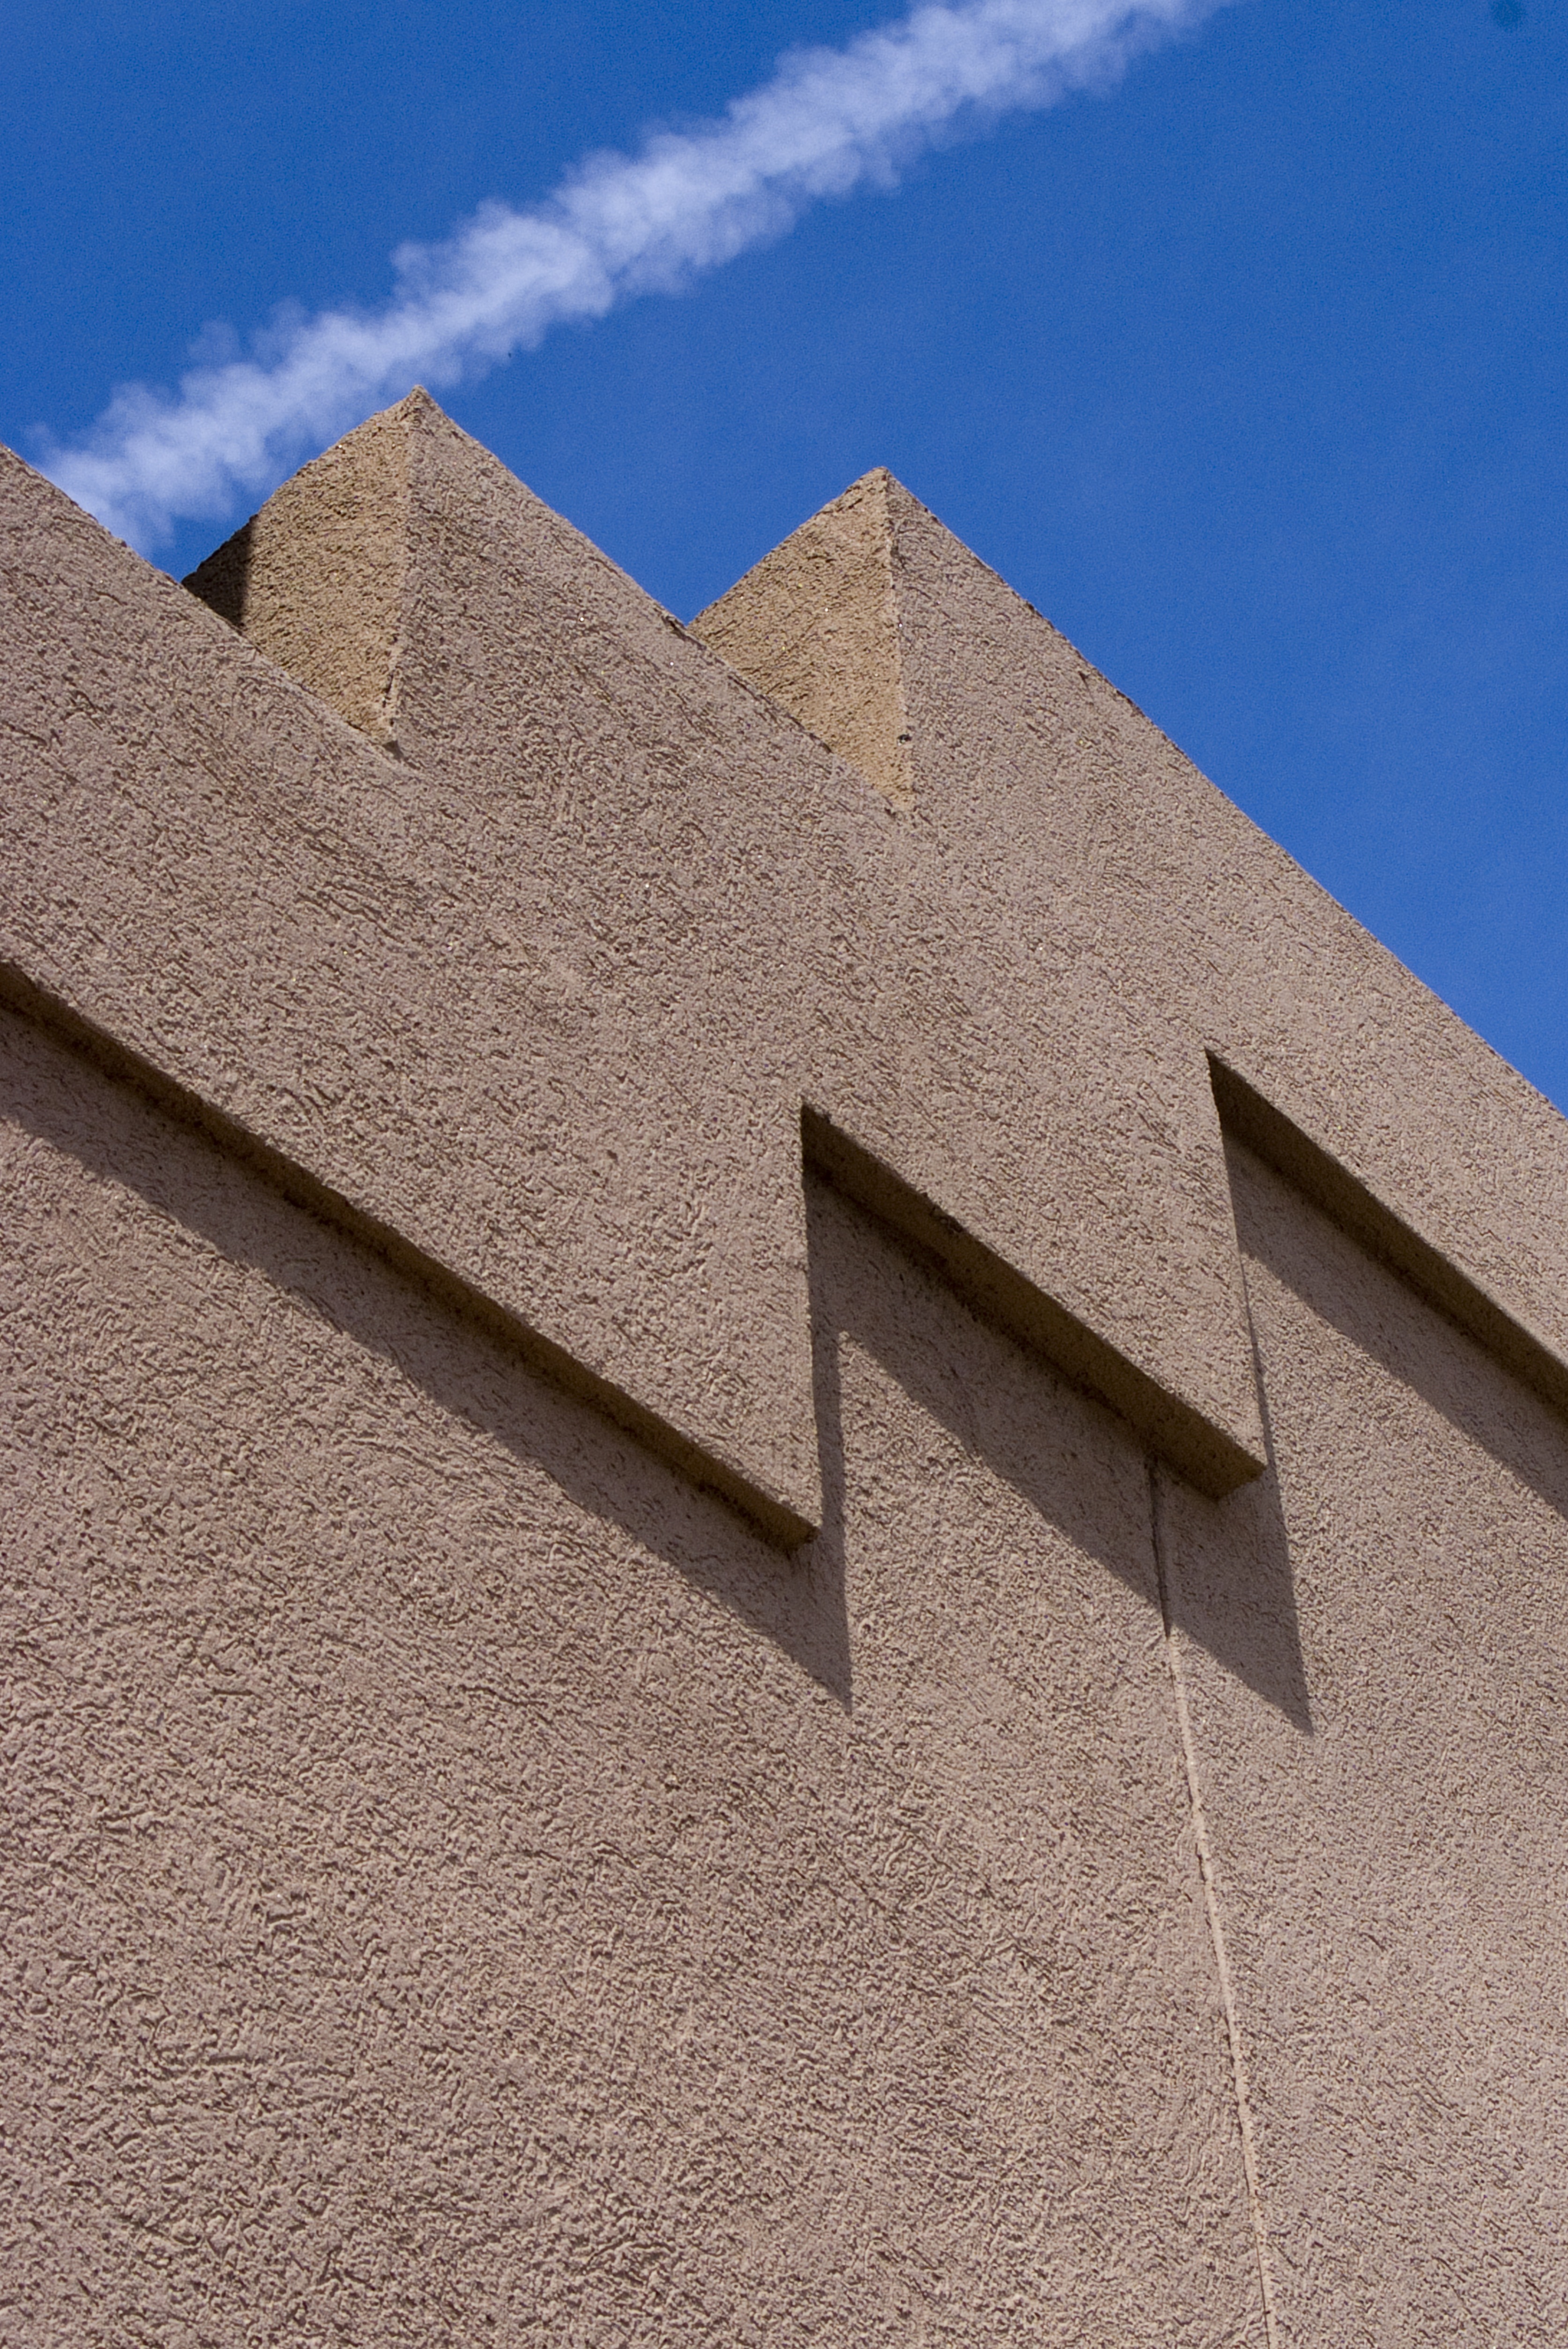
sand, abstract, architecture, sky, roof, building, city, wall, monument, cityscape, line, material